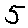
Label: 5